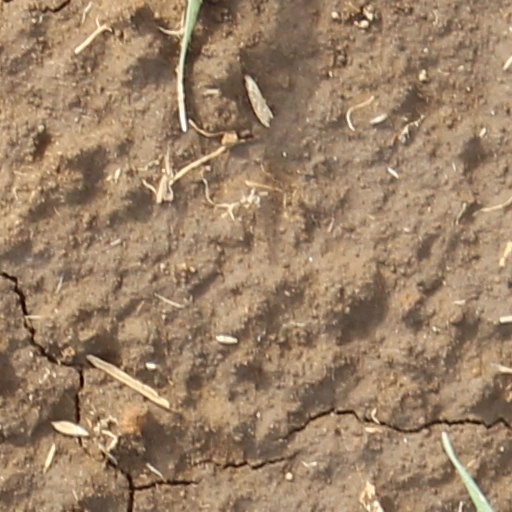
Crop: wheat